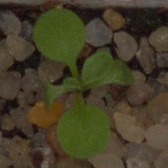
Label: shepherds_purse